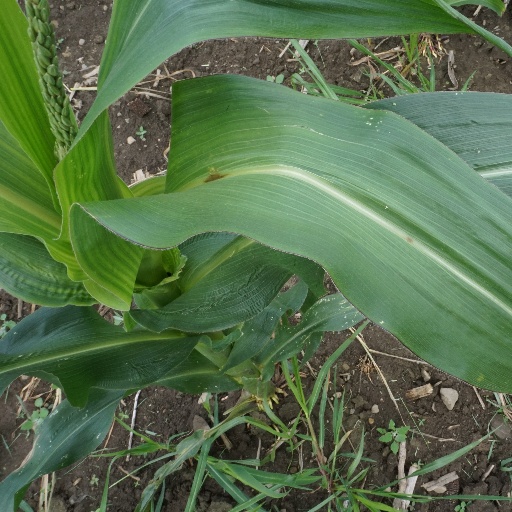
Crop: maize; corn